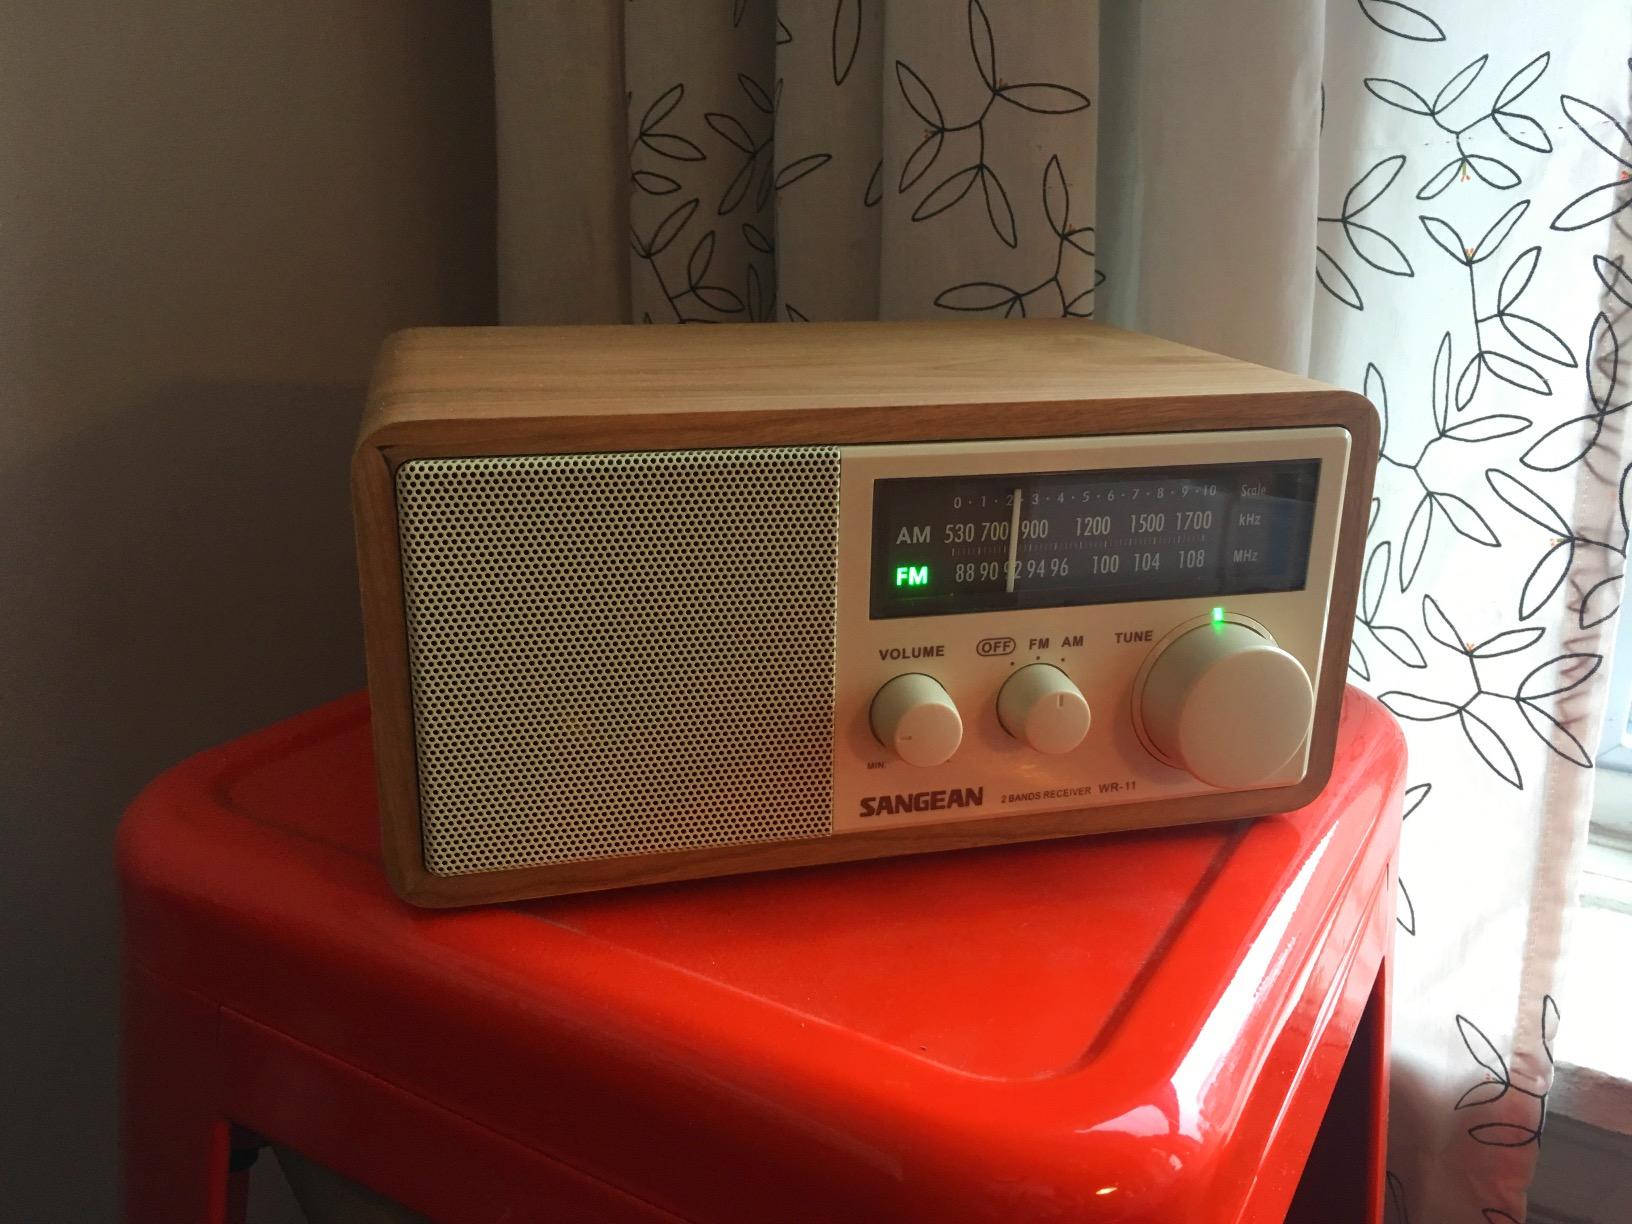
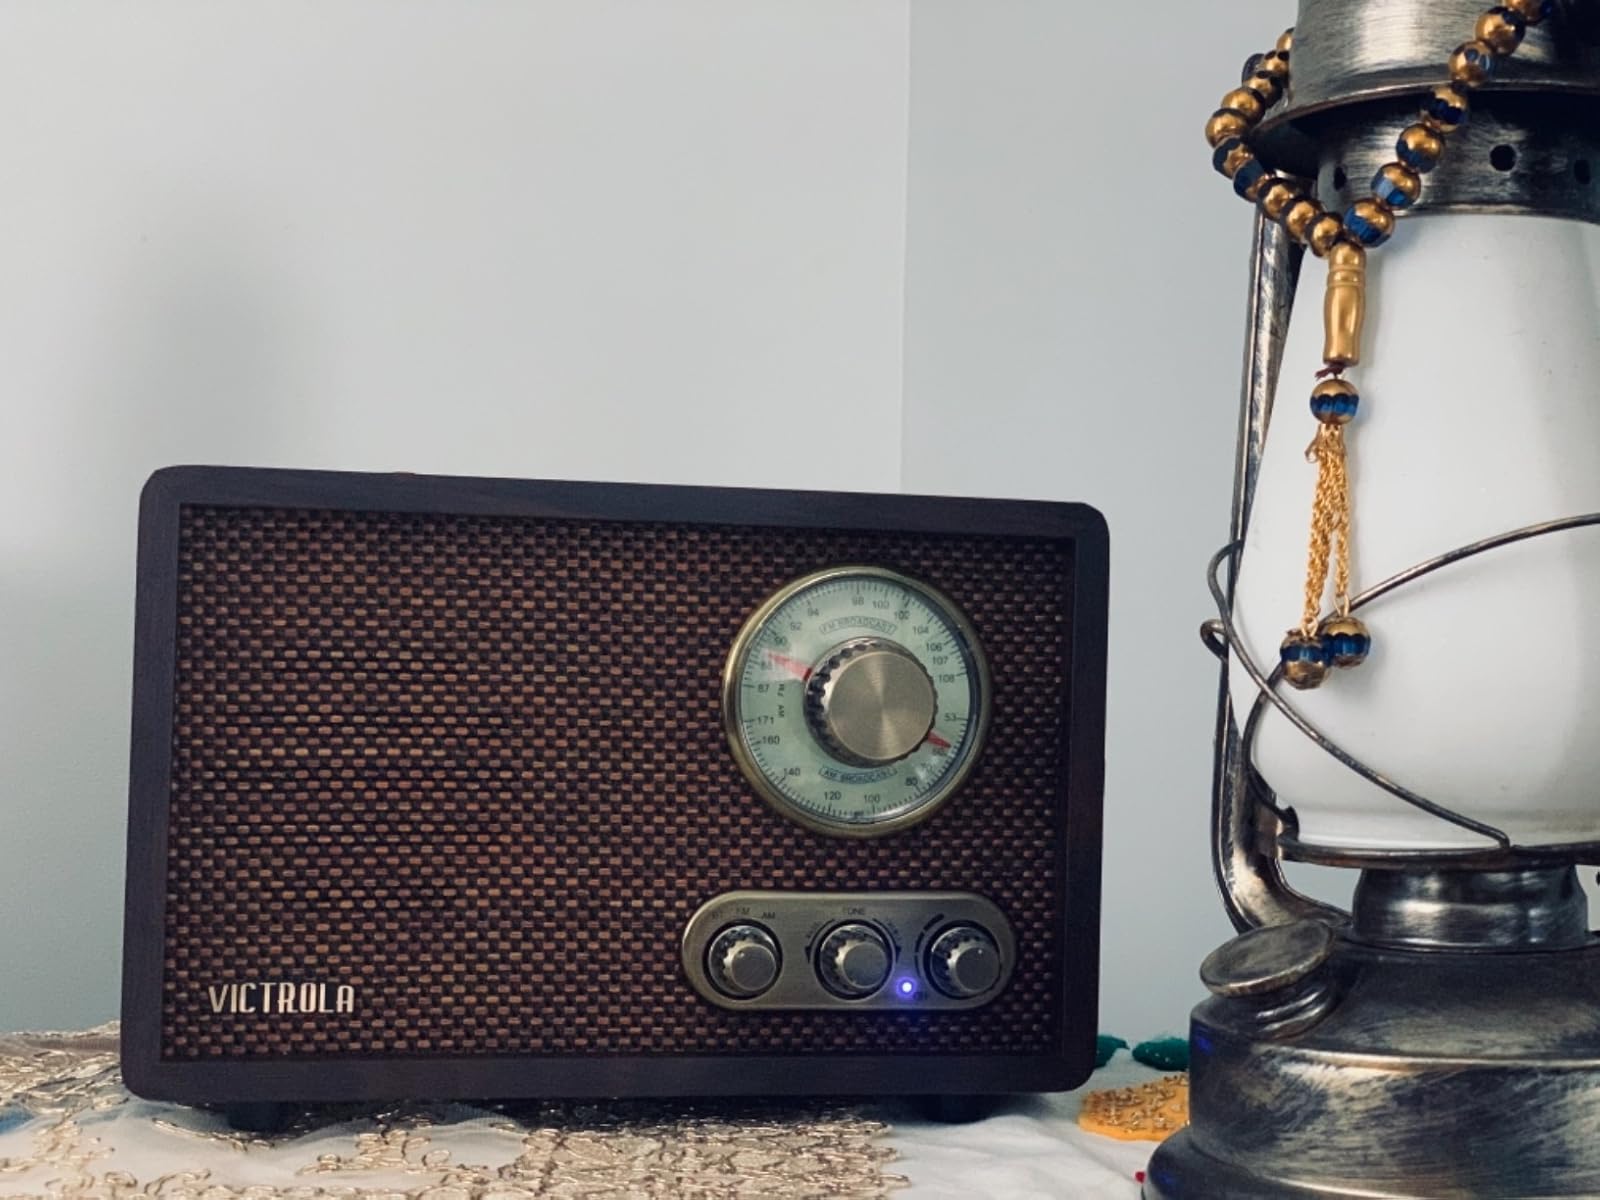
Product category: radio
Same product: no